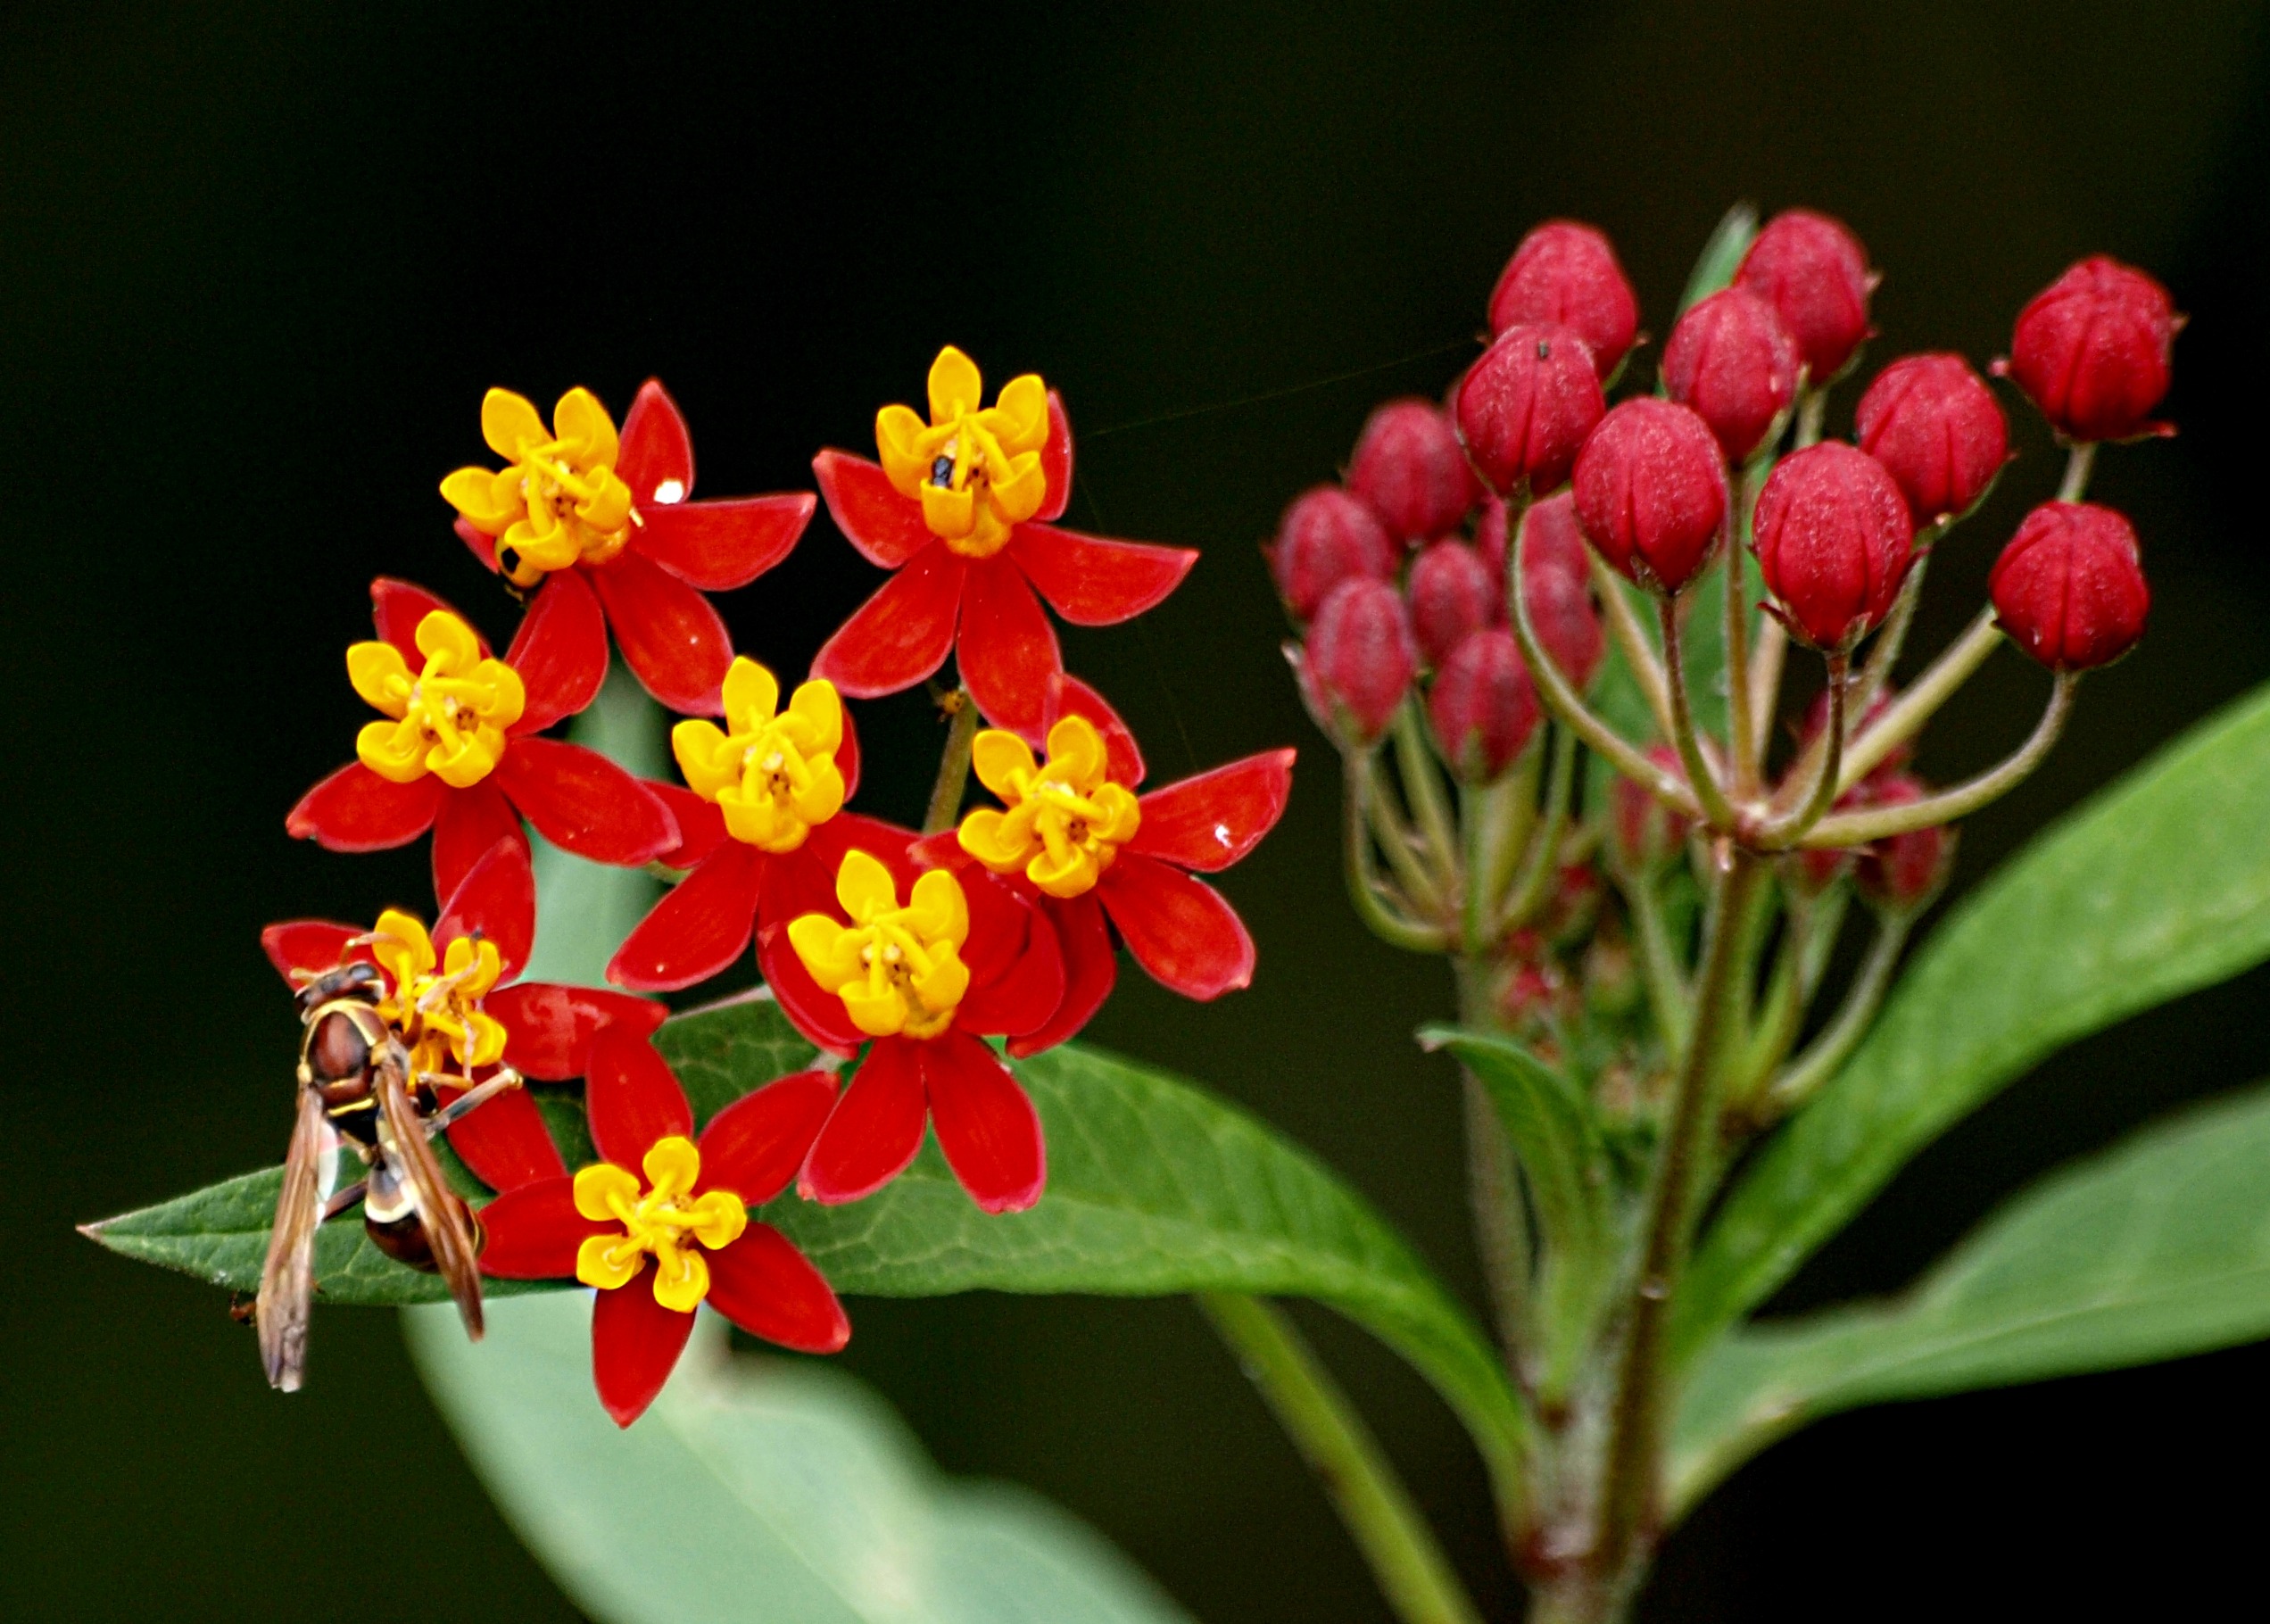
outdoor, blossom, wing, plant, stem, leaf, flower, petal, bloom, floral, wildlife, wild, environment, herb, insect, natural, small, bug, botany, agriculture, flora, botanical, life, wildflower, flowers, outdoors, entomology, vegetation, shrub, insects, horticulture, wasp, organic, thorax, antennae, macro photography, flowering plant, lantana camara, land plant, tropical milkweed